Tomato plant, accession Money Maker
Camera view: vertical (180 deg); turntable rotation: 180 degrees
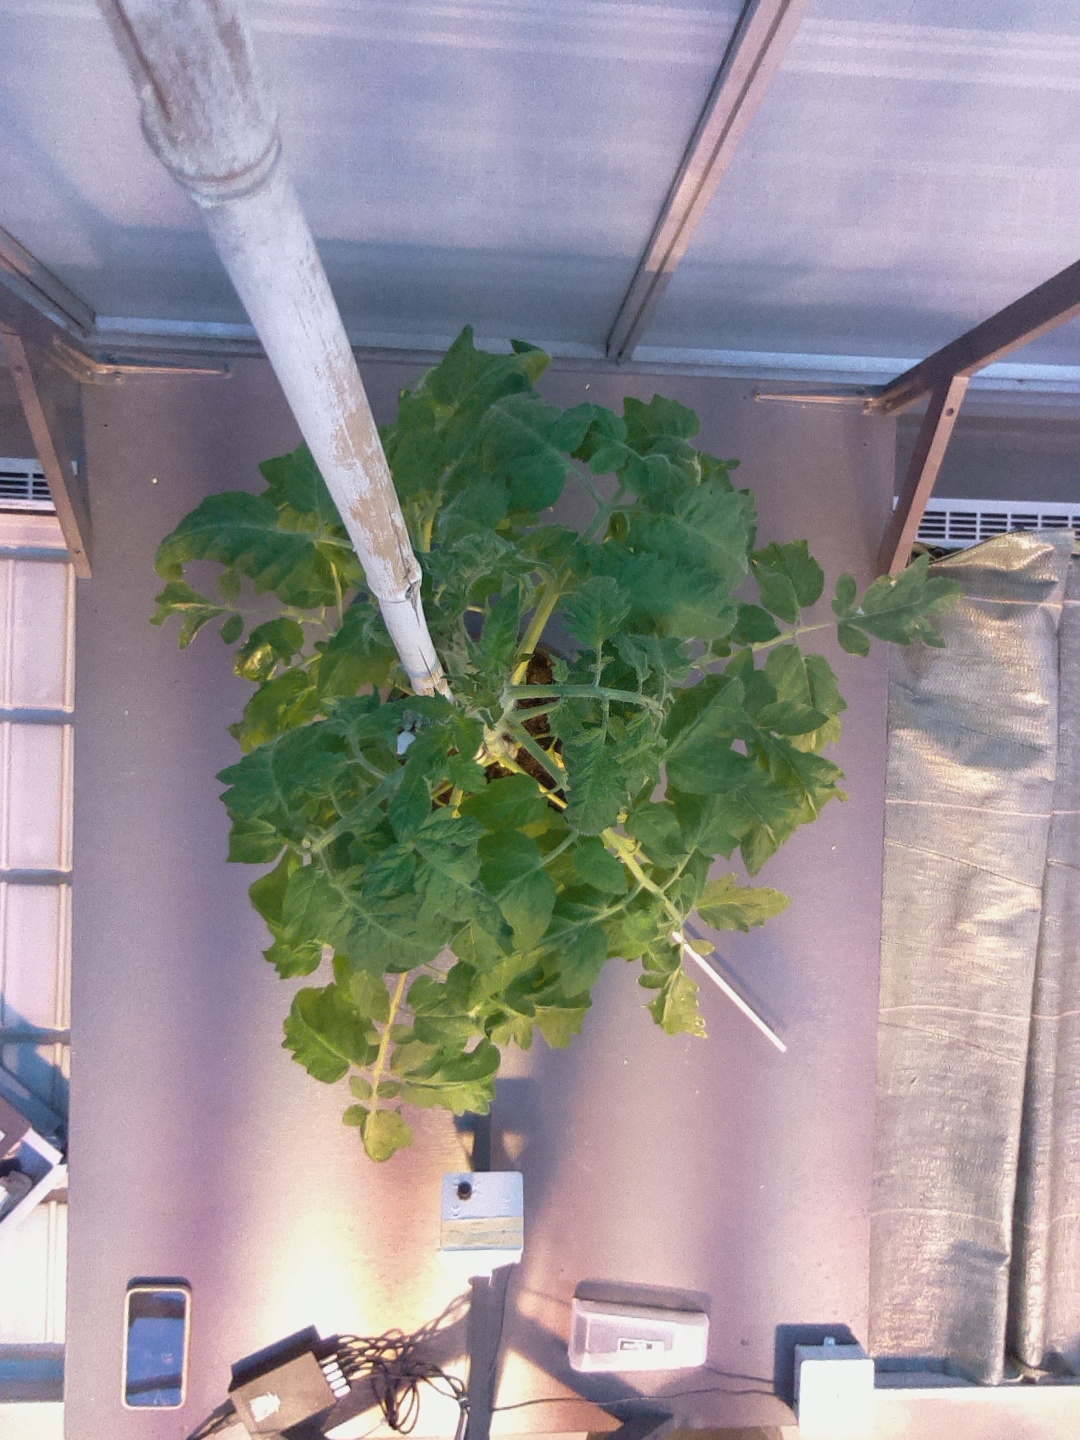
BBCH growth stage 60: First flowers open